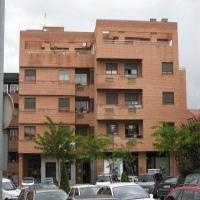
Weather: cloudy or overcast